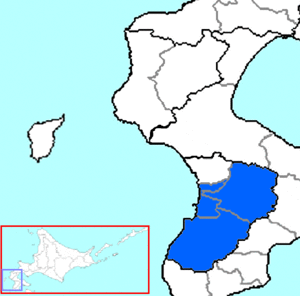
Le district de Hiyama est un district de la sous-préfecture de Hiyama au Japon.